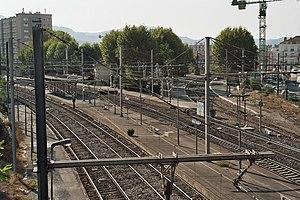
La Blancarde est un quartier de Marseille, dans le 4ᵉ arrondissement.